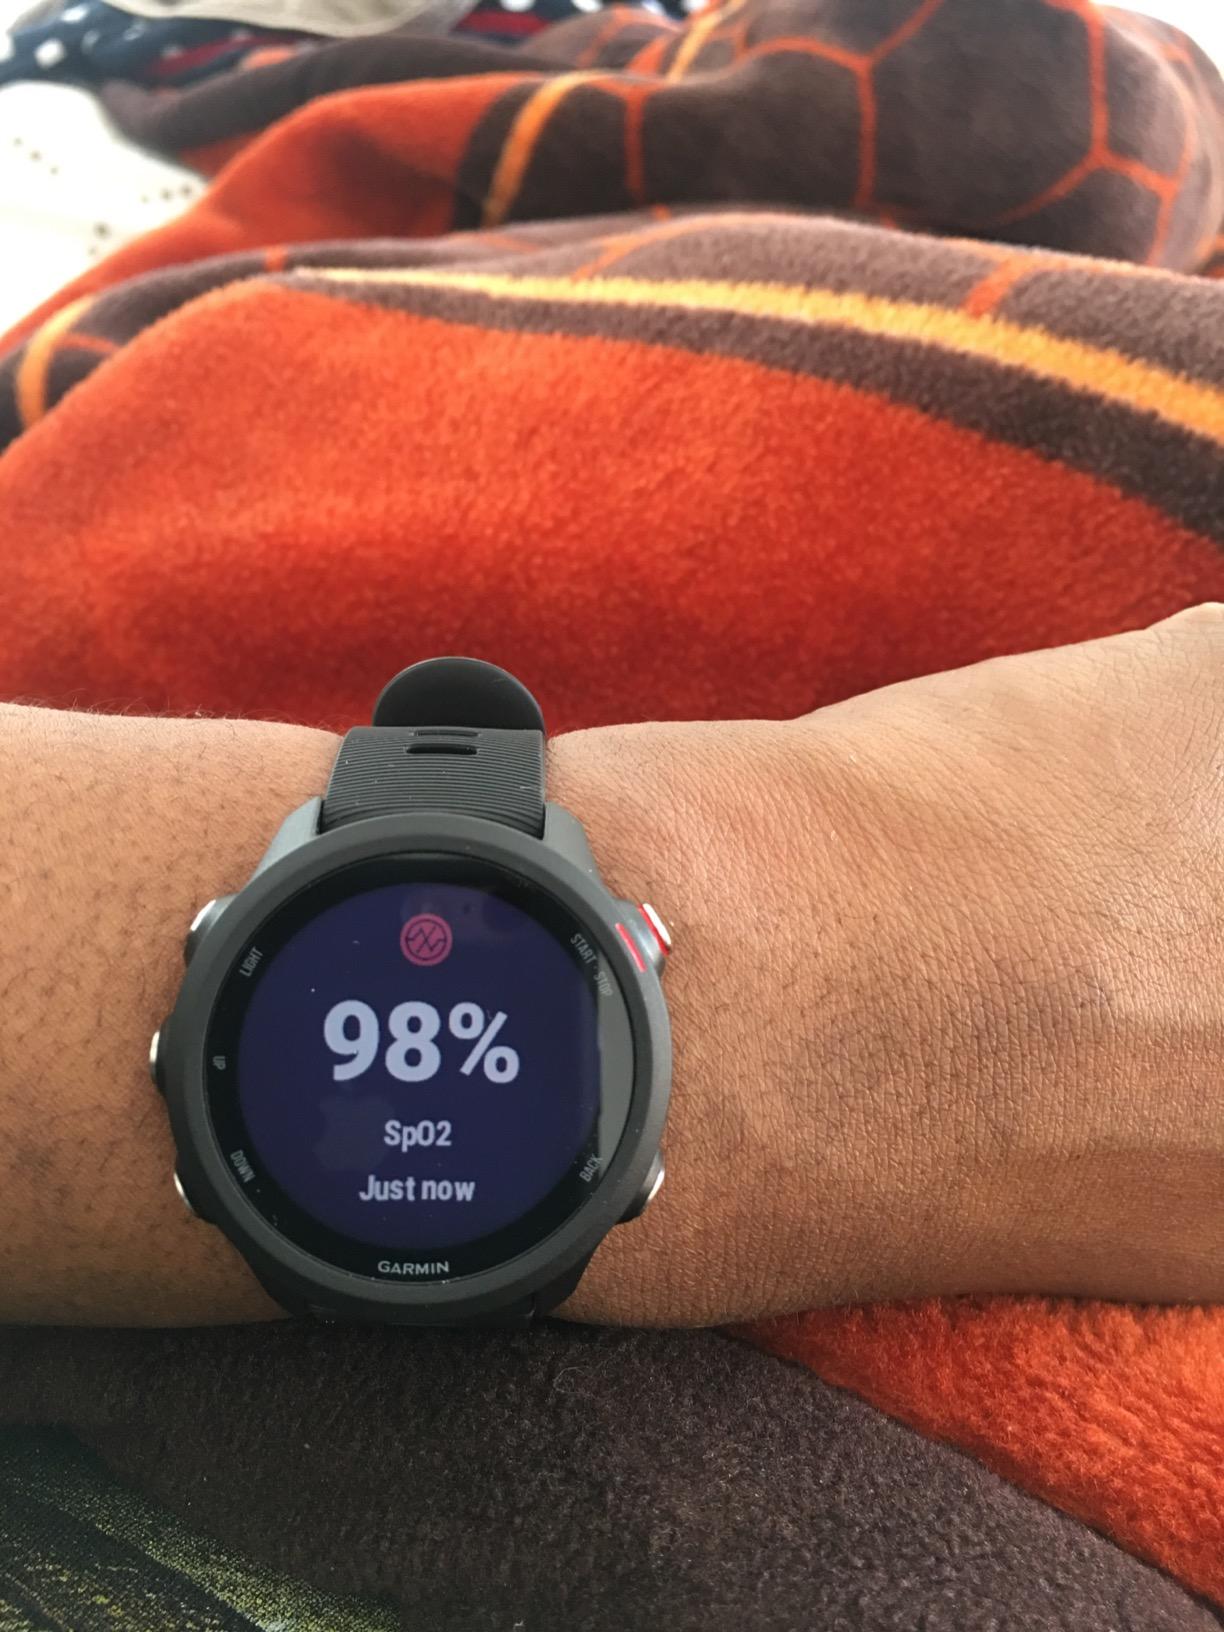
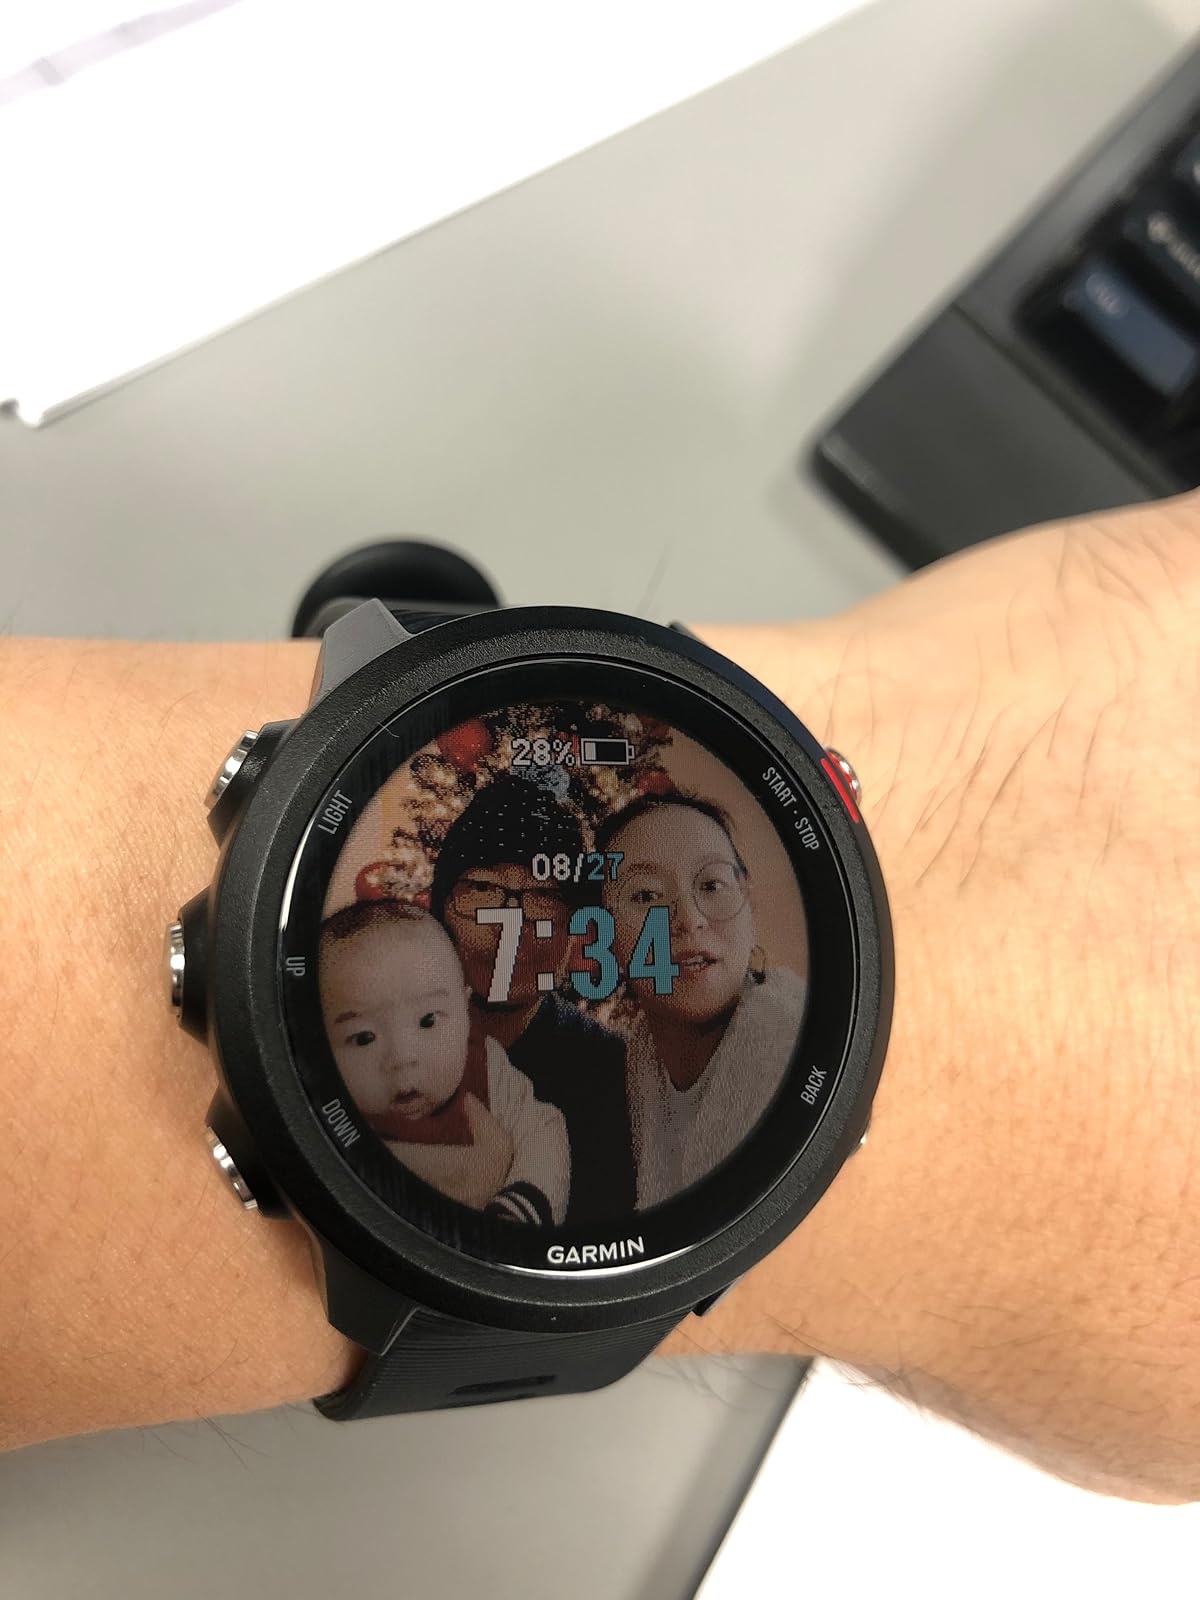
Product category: smartwatch
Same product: yes